Quantel

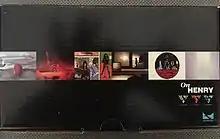
Hardware-based systems like Henry declined after 1995 due to software-based rivals

Quantel was based at 31 Turnpike Road, Newbury, Berkshire, England since 1982. The building was built on the site in 1940 for Vickers Armstrong and manufactured Spitfire fighter aircraft during World War II. Air raid shelters are still present in the grounds of the site. Other users of the building included the Post Office and the Ministry of Transport.